Suzuki-gun

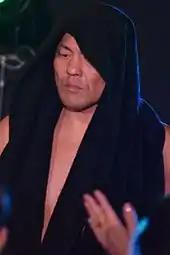
Minoru Suzuki, the leader of Suzuki-gun

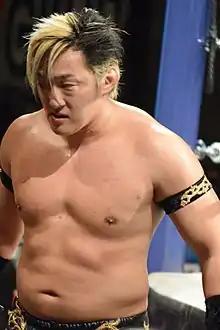
Taichi, founding member of both Kojima-gun and Suzuki-gun

On December 12, 2010, Taichi returned to New Japan Pro-Wrestling (NJPW) from his latest excursion to Mexican promotion Consejo Mundial de Lucha Libre (CMLL), accompanying IWGP Heavyweight Champion Satoshi Kojima to a match, where he successfully defended his title against Shinsuke Nakamura. Kojima continued teaming with Taichi during the following week's events, and on December 23, the two were also joined by freelancer Nosawa Rongai and Kaientai Dojo's Taka Michinoku. On January 28, 2011, Kojima officially named the group "Kojima-gun". On February 20 at The New Beginning, the debuting MVP became the fifth member of Kojima-gun, in storyline being brought to the group by Nosawa using his American connections. However, prior to MVP's debut, Nosawa took a hiatus from professional wrestling altogether, after being arrested under suspicion of stealing a taxi.